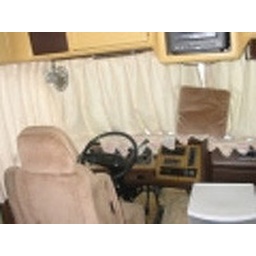
200 px drivers seat in motor home